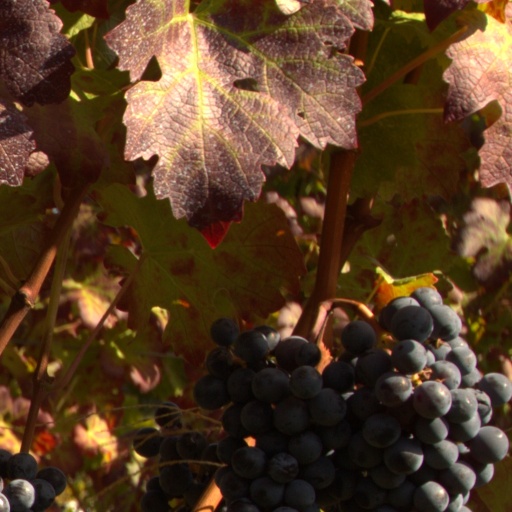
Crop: grape